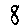
Label: 8